Describe the emotion expressed in this image:  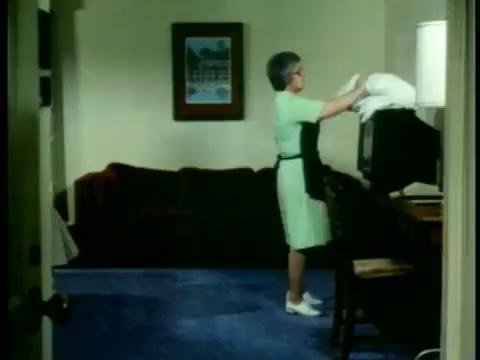
This person displays Suffering, valence and arousal with high intensity.